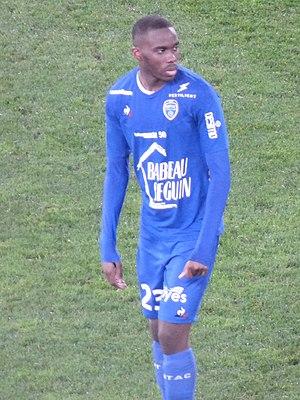
Stone Mambo lors du match RC Lens / ES Troyes AC, comptant pour la vingt-troisième journée du championnat de France de football de Ligue 2 2019-2020, le 4 février 2020, au Stade Bollaert-Delelis de Lens